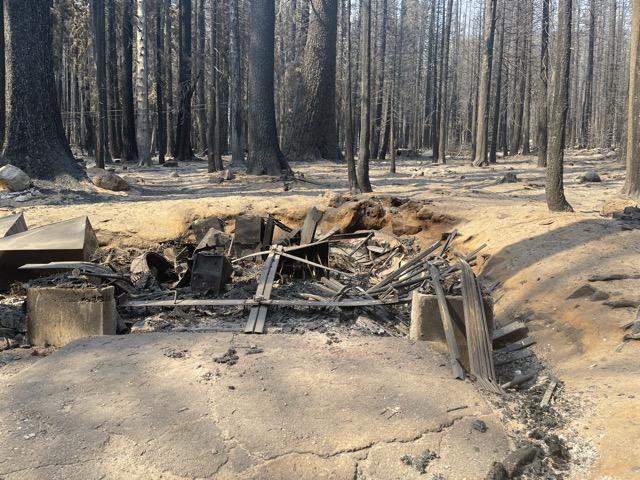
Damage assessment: destroyed